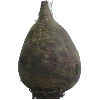
Label: Beetroot 1